Ada Ferrar

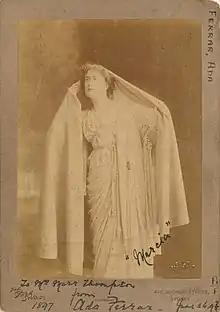
As Mercia in "The Sign of the Cross" in Sydney (1897)

From 1896 to 1899 she was touring New Zealand and Australia with a group of actors for George Musgrove and J. C. Williamson on an extended overseas tour, returning to England in September 1899. During the tour she took part in many productions including playing Josephine in "A Royal Divorce", Princess Flavia in "The Prisoner of Zenda" and Mercia in "The Sign of the Cross".